Anglo-Chinese School (Independent)

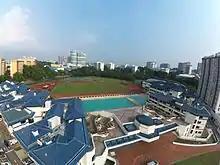

ACS was founded on 1 March 1886 by Bishop William Fitzjames Oldham as an extension of the Methodist Church in Singapore. Its first location was a shophouse at 70 Amoy Street with a total of 13 pupils. Its name came from the fact that it conducted lessons in English at night and Chinese in the afternoon. By the following year, enrolment had increased to 104, and the school moved to Coleman Street.